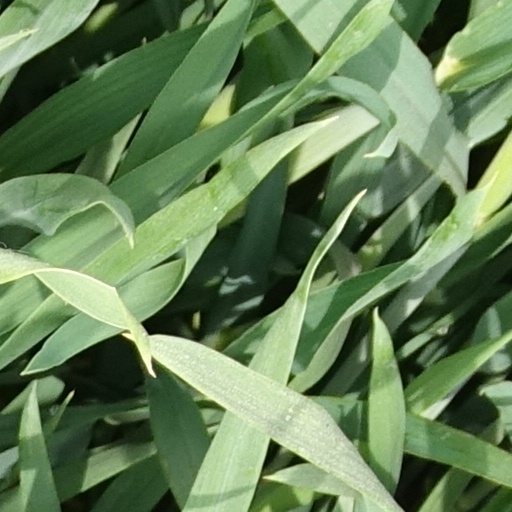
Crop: wheat